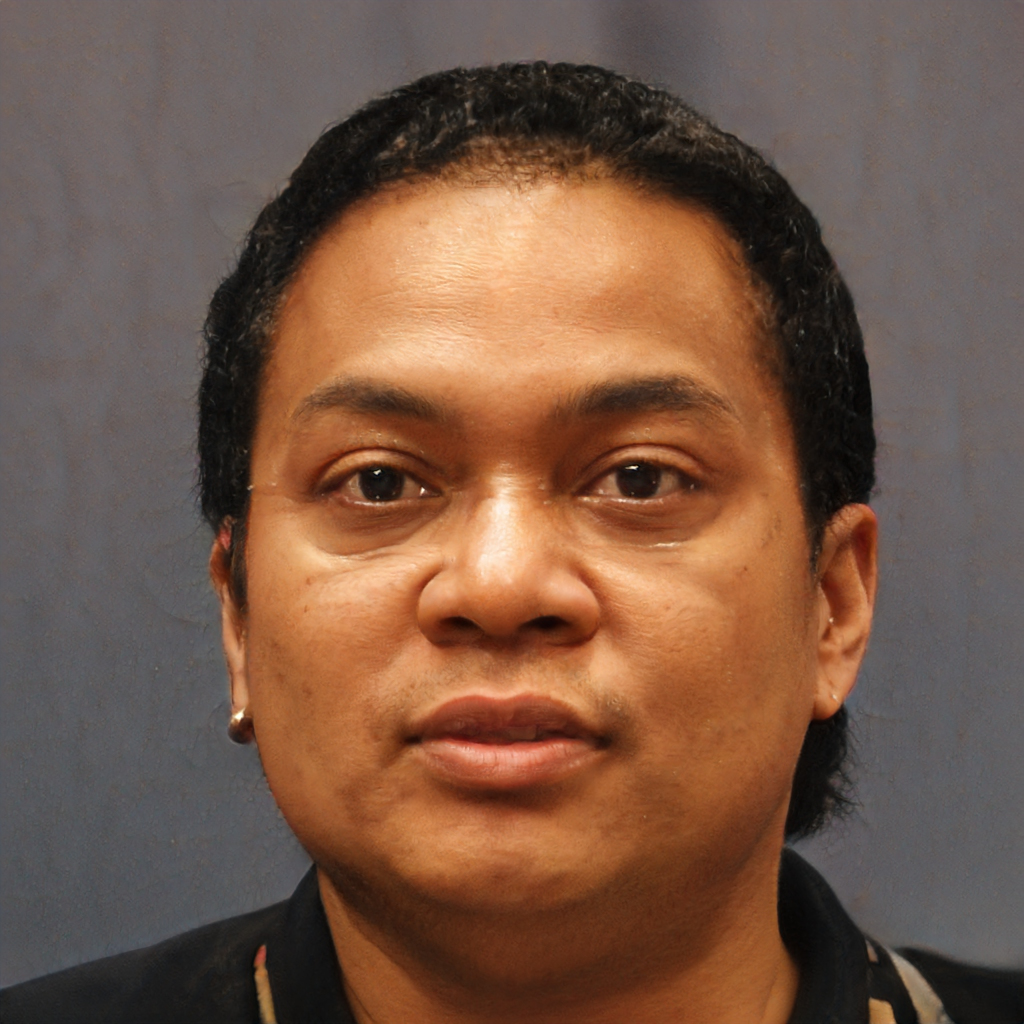
Gender: Male